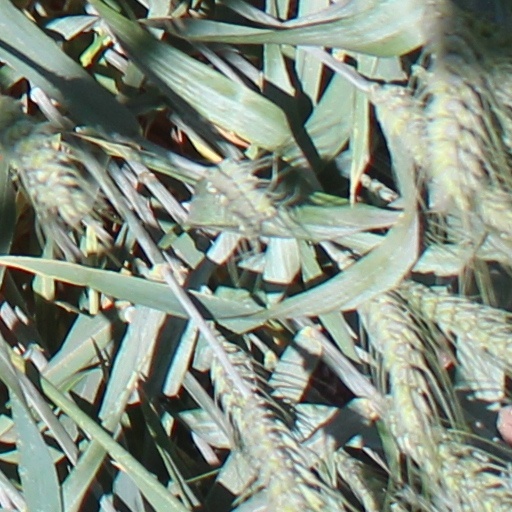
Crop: wheat